Manchester, Buxton, Matlock and Midland Junction Railway

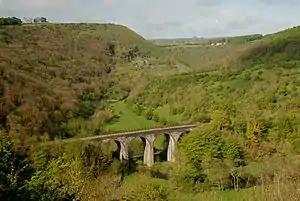
This view of Headstone Viaduct across Monsal Dale typifies the country through which the line passed

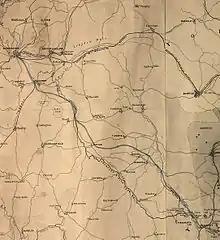
Fragment of a map showing the proposed route of the line. Notice the route through the Goyt Valley. Also the north-facing junction at Ambergate

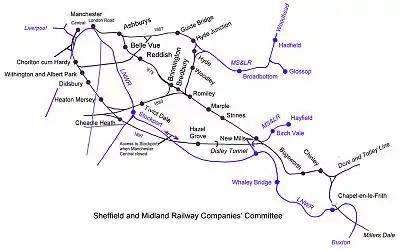
The various routes followed by the Midland into Manchester

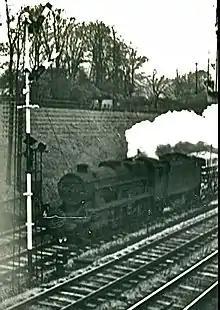
A cement train running west towards Chinley in 1964

The Manchester, Buxton, Matlock and Midland Junction Railway ran from a junction with the Midland Railway at Ambergate to Rowsley north of Matlock and thence to Buxton.